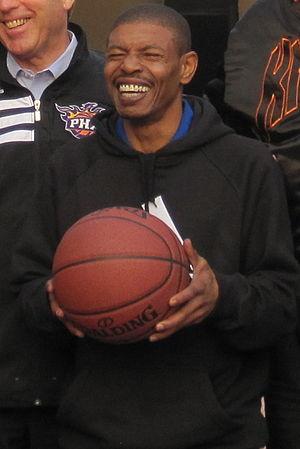
Tyrone Curtis Bogues, dit Muggsy Bogues, né le 9 janvier 1965 à Baltimore, est un joueur américain de basket-ball. C'est le plus petit joueur de l'histoire de la NBA.